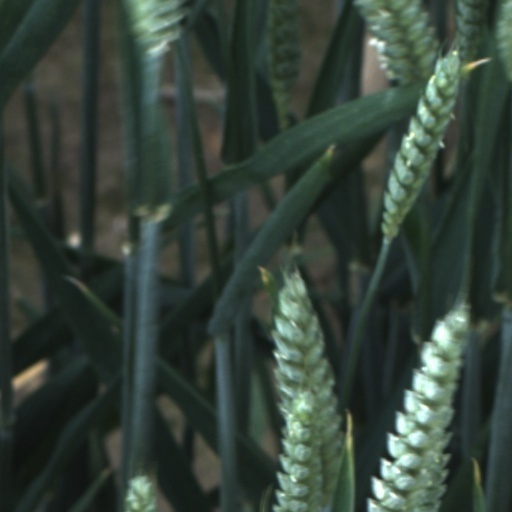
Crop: wheat